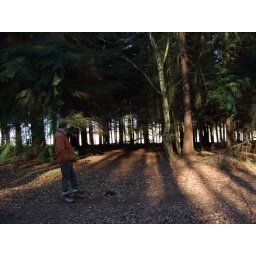
Gary and pine trees in the Surrey Hills 30 Dec 07